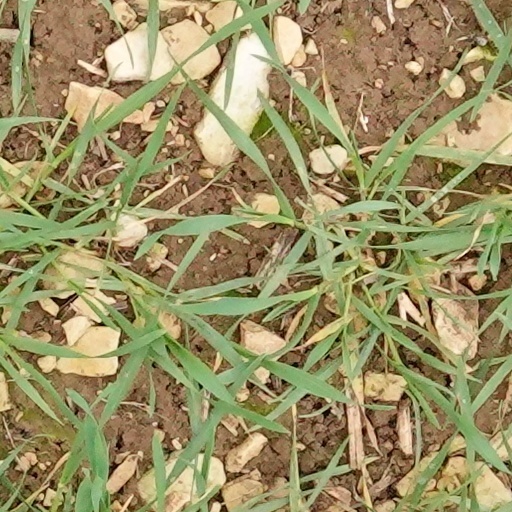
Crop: wheat